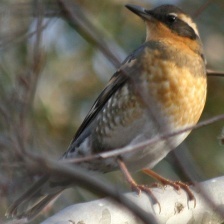
Species: VARIED THRUSH
Scientific name: IXOREUS NAEVIUS